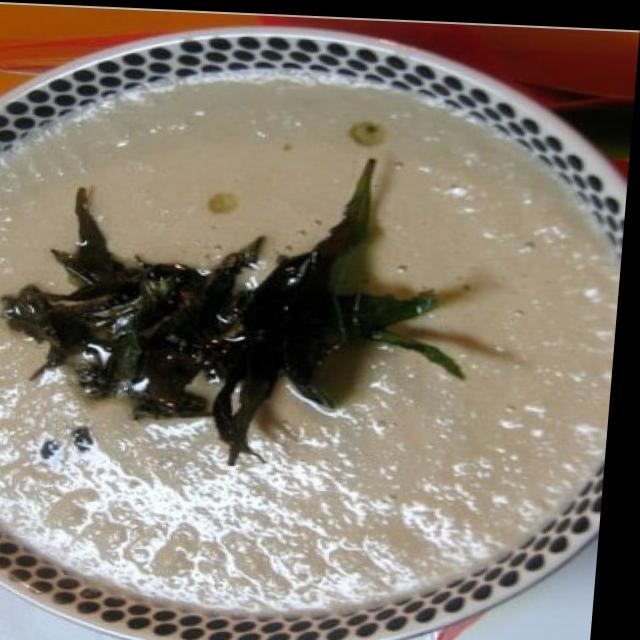
Dish: coconut_chutney